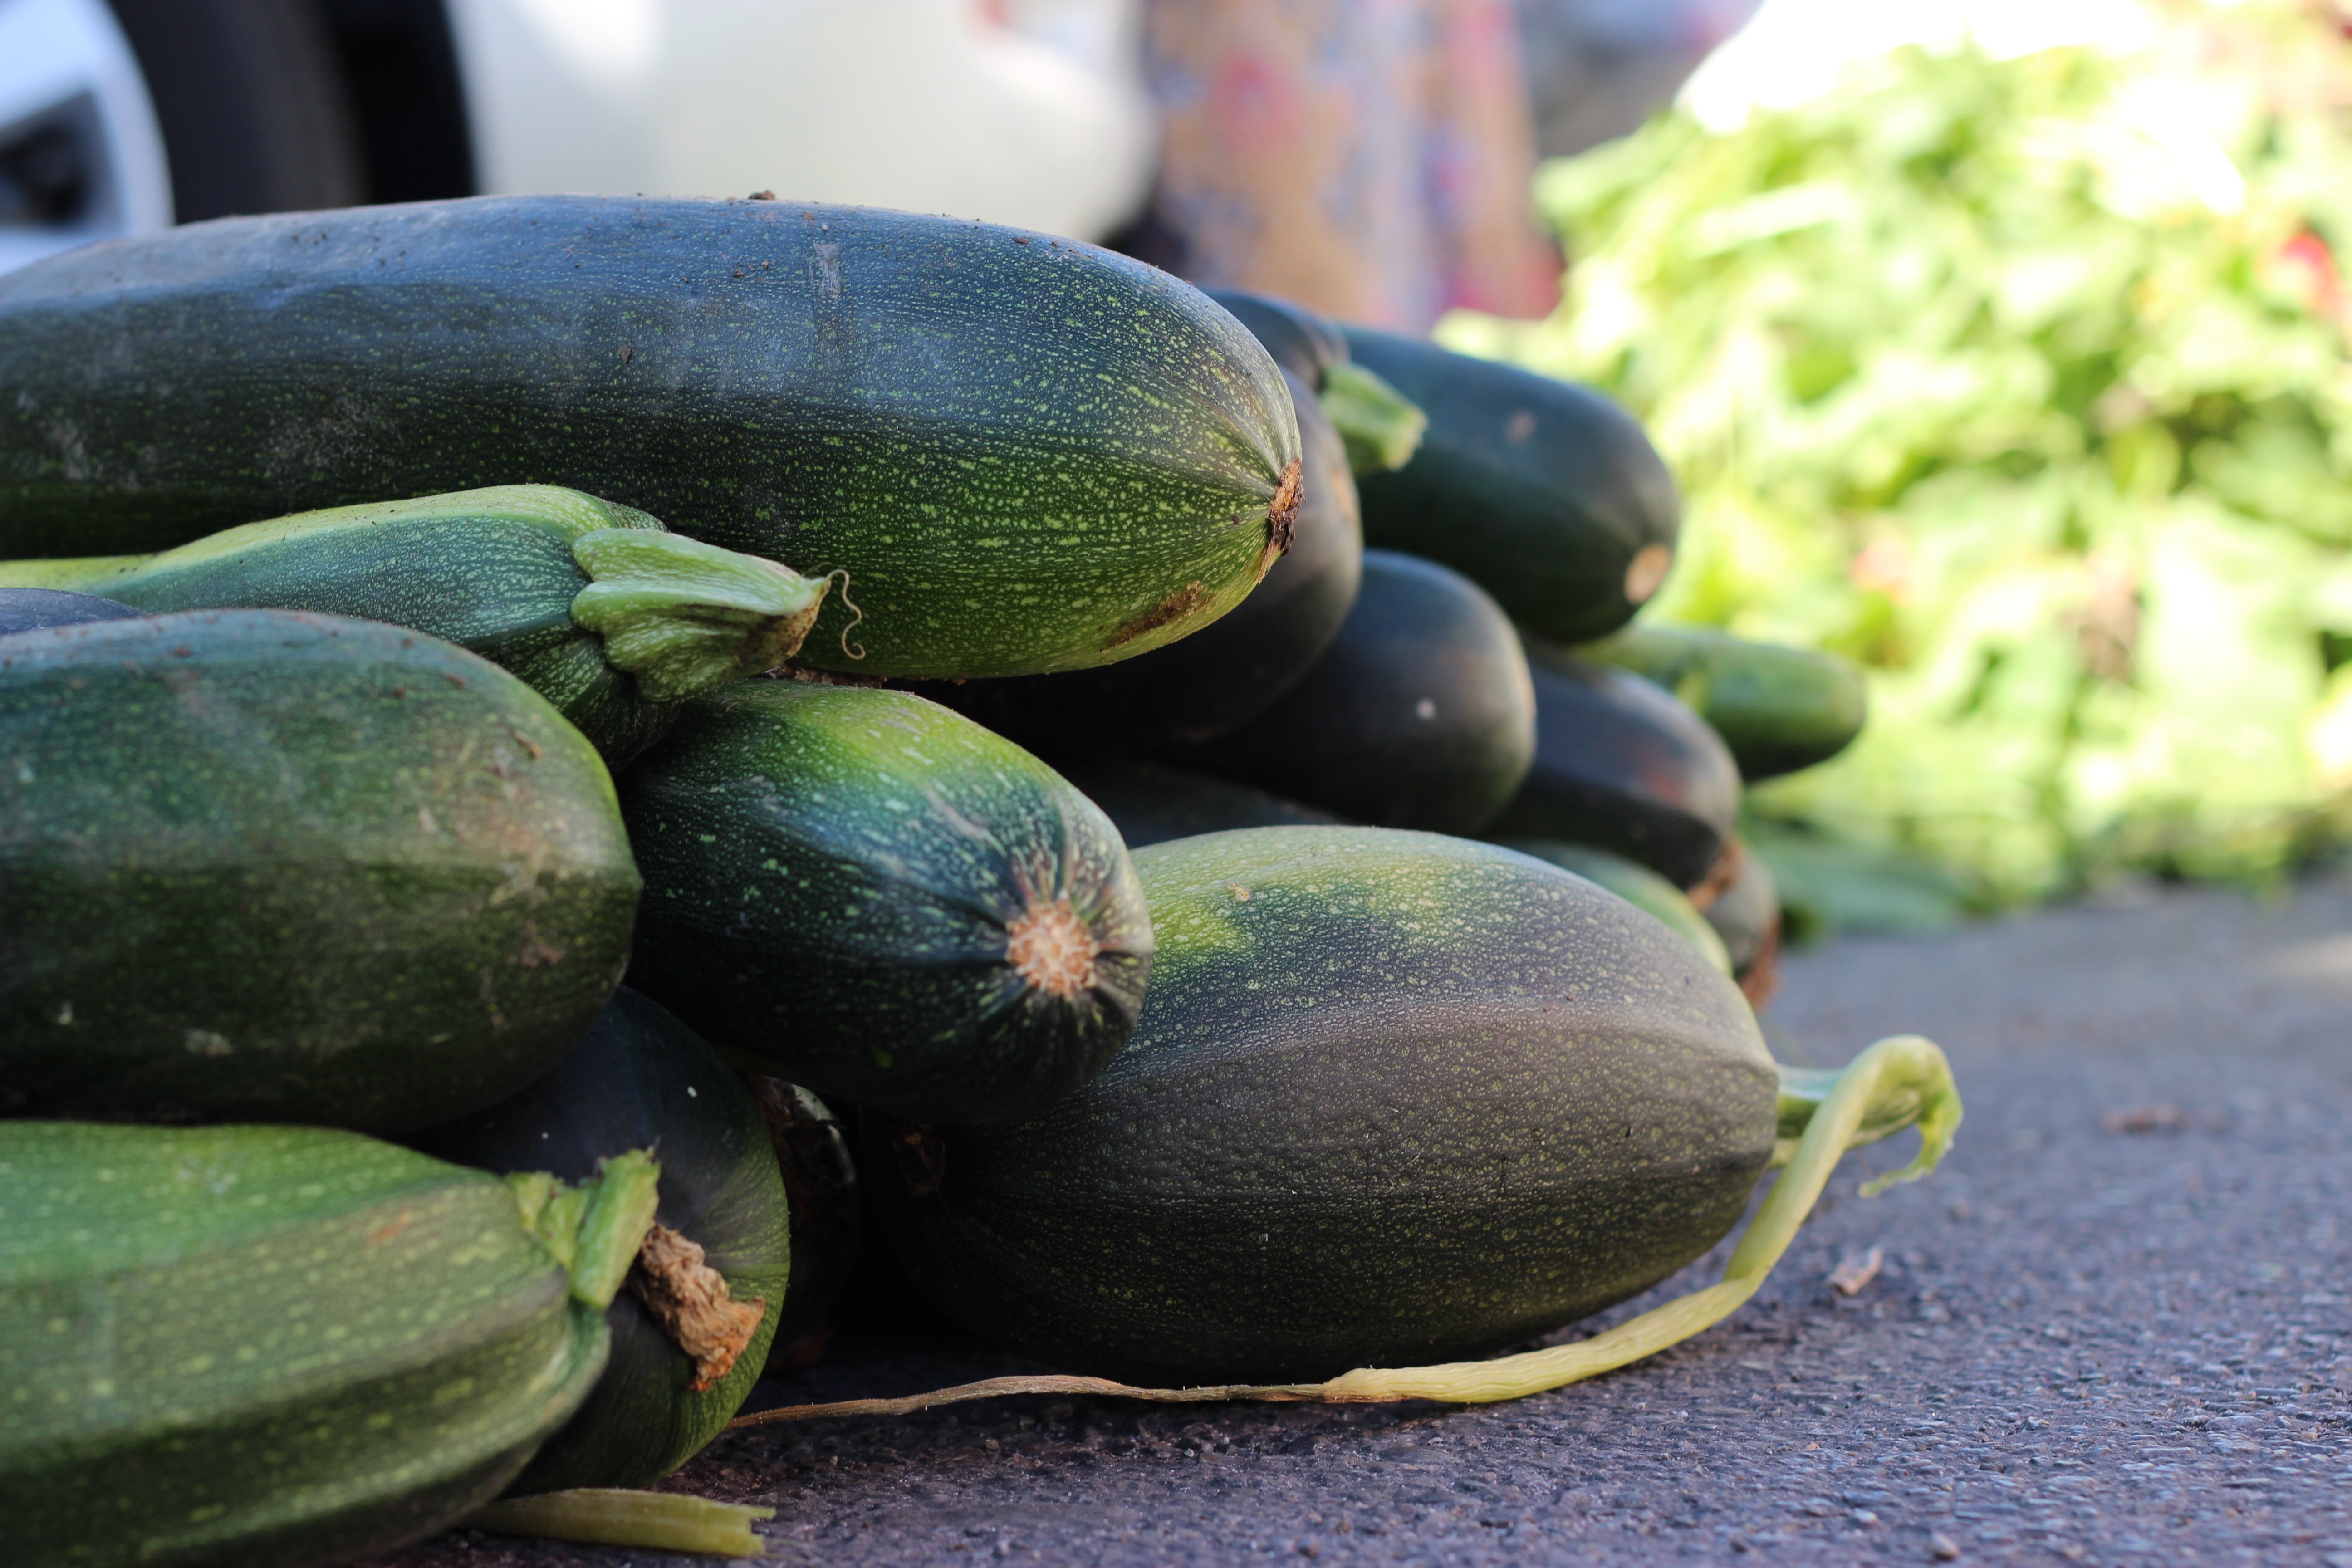
plant, fruit, food, green, produce, vegetable, natural, fresh, healthy, gourd, vegetables, zucchini, organic, flowering plant, land plant, cucumber gourd and melon family